Baja SAE

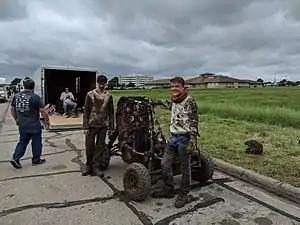
Univ. of Oklahoma vehicle after an extremely muddy endurance race at Kansas 2018.

Specialty Events are designed to test the vehicle under unique off-road conditions that might be available at some Baja SAE competition sites. Examples of specialty events are: Rock Crawl; Mud Bog; and Suspension. Specialty events will be announced at the time of opening of registration for a competition.